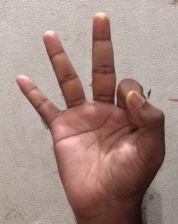
ASL sign: 9